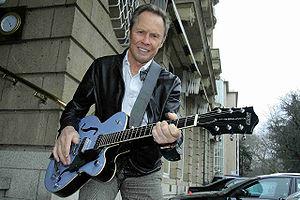
Peter Kraus, de son vrai nom Peter Siegfried Krausnecker est un chanteur et acteur autrichien.